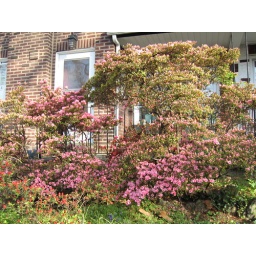
Like a pink and red fire in front of my house. April 23, 2008